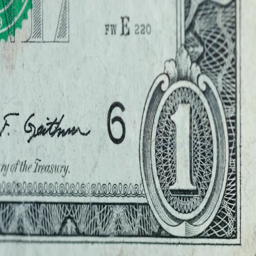
a macro dolly shot of a dollar united states bill